Sebastian Mrowca

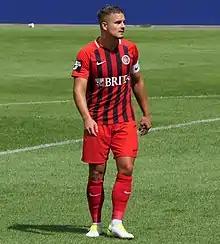
Mrowca with SV Wehen Wiesbaden in 2018

Sebastian Mrowca (born 16 January 1994) is a professional footballer who plays as a defensive midfielder. Born in Germany, he has represented Poland at youth level.